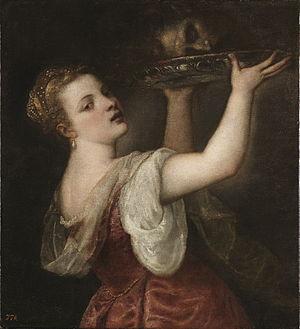
La représentation artistique de saint Jean-Baptiste est un thème majeur de l'iconographie chrétienne, Jean le Baptiste accompagnant le Christ au long des épisodes de sa vie. Il a été représenté de différentes manières au cours des époques, ainsi que pour illustrer les différents épisodes de sa vie.
Tiziano Vecellio, Tiziano Vecelli ou Tiziano da Cador, plus communément appelé Titien ou le Titien en français, né vers 1488 à Pieve di Cadore, mort le 27 août 1576 à Venise, est un peintre et graveur italien de l'école vénitienne, auteur d'une importante œuvre picturale. Il est considéré comme un des plus grands portraitistes de cette époque, notamment grâce à son habileté à faire ressortir les traits de caractère des personnages.